Port of Montreal railway

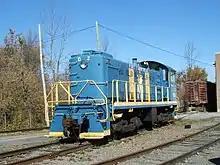
Former Port of Montreal locomotive preserved at Exporail.

Founded in 1907, it is owned by the governmental entity the Montreal Port Authority. However, its operations are run separately from the port as a for-profit arm.